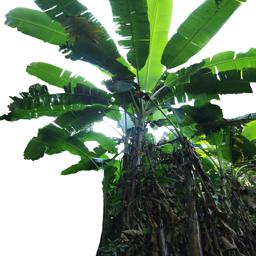
Label: BHIMKOL